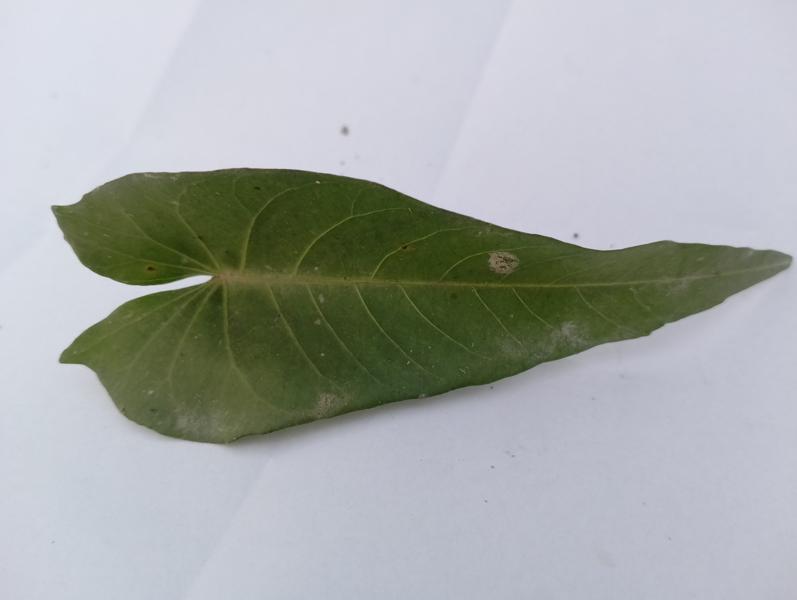
Weed species: Ipomoea aquatic